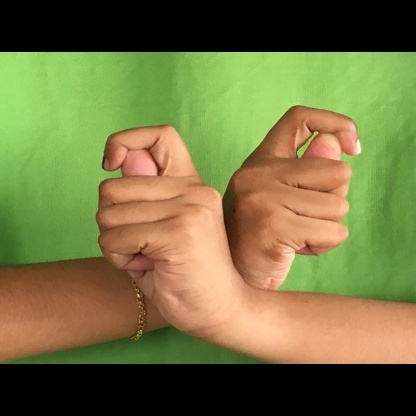
Mudra: Berunda